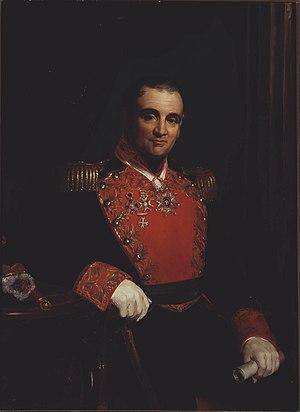
La bataille de San Juan de Ulúa se déroule le 27 novembre 1838 pendant l’intervention française au Mexique de 1837-1839, souvent appelée en espagnol « guerre des Pâtisseries » ou encore « première intervention française au Mexique ».
Anastasio Bustamante y Oseguera né le 27 juillet 1780 à Jiquilpan et décédé le 6 février 1853 à San Miguel de Allende, est un homme d'État mexicain. Général au service de Agustín de Iturbide, il se rallie par la suite à la république fédérale et au président Vicente Guerrero qu'il renverse en 1829. Il suspend la constitution et prend alors les pleins pouvoirs. Il est chassé du pouvoir une première fois en décembre 1832 au profit de la restauration républicaine.